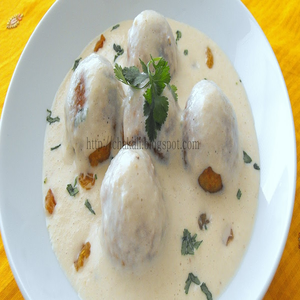
Dish: kofta